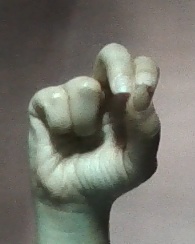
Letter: gaaf